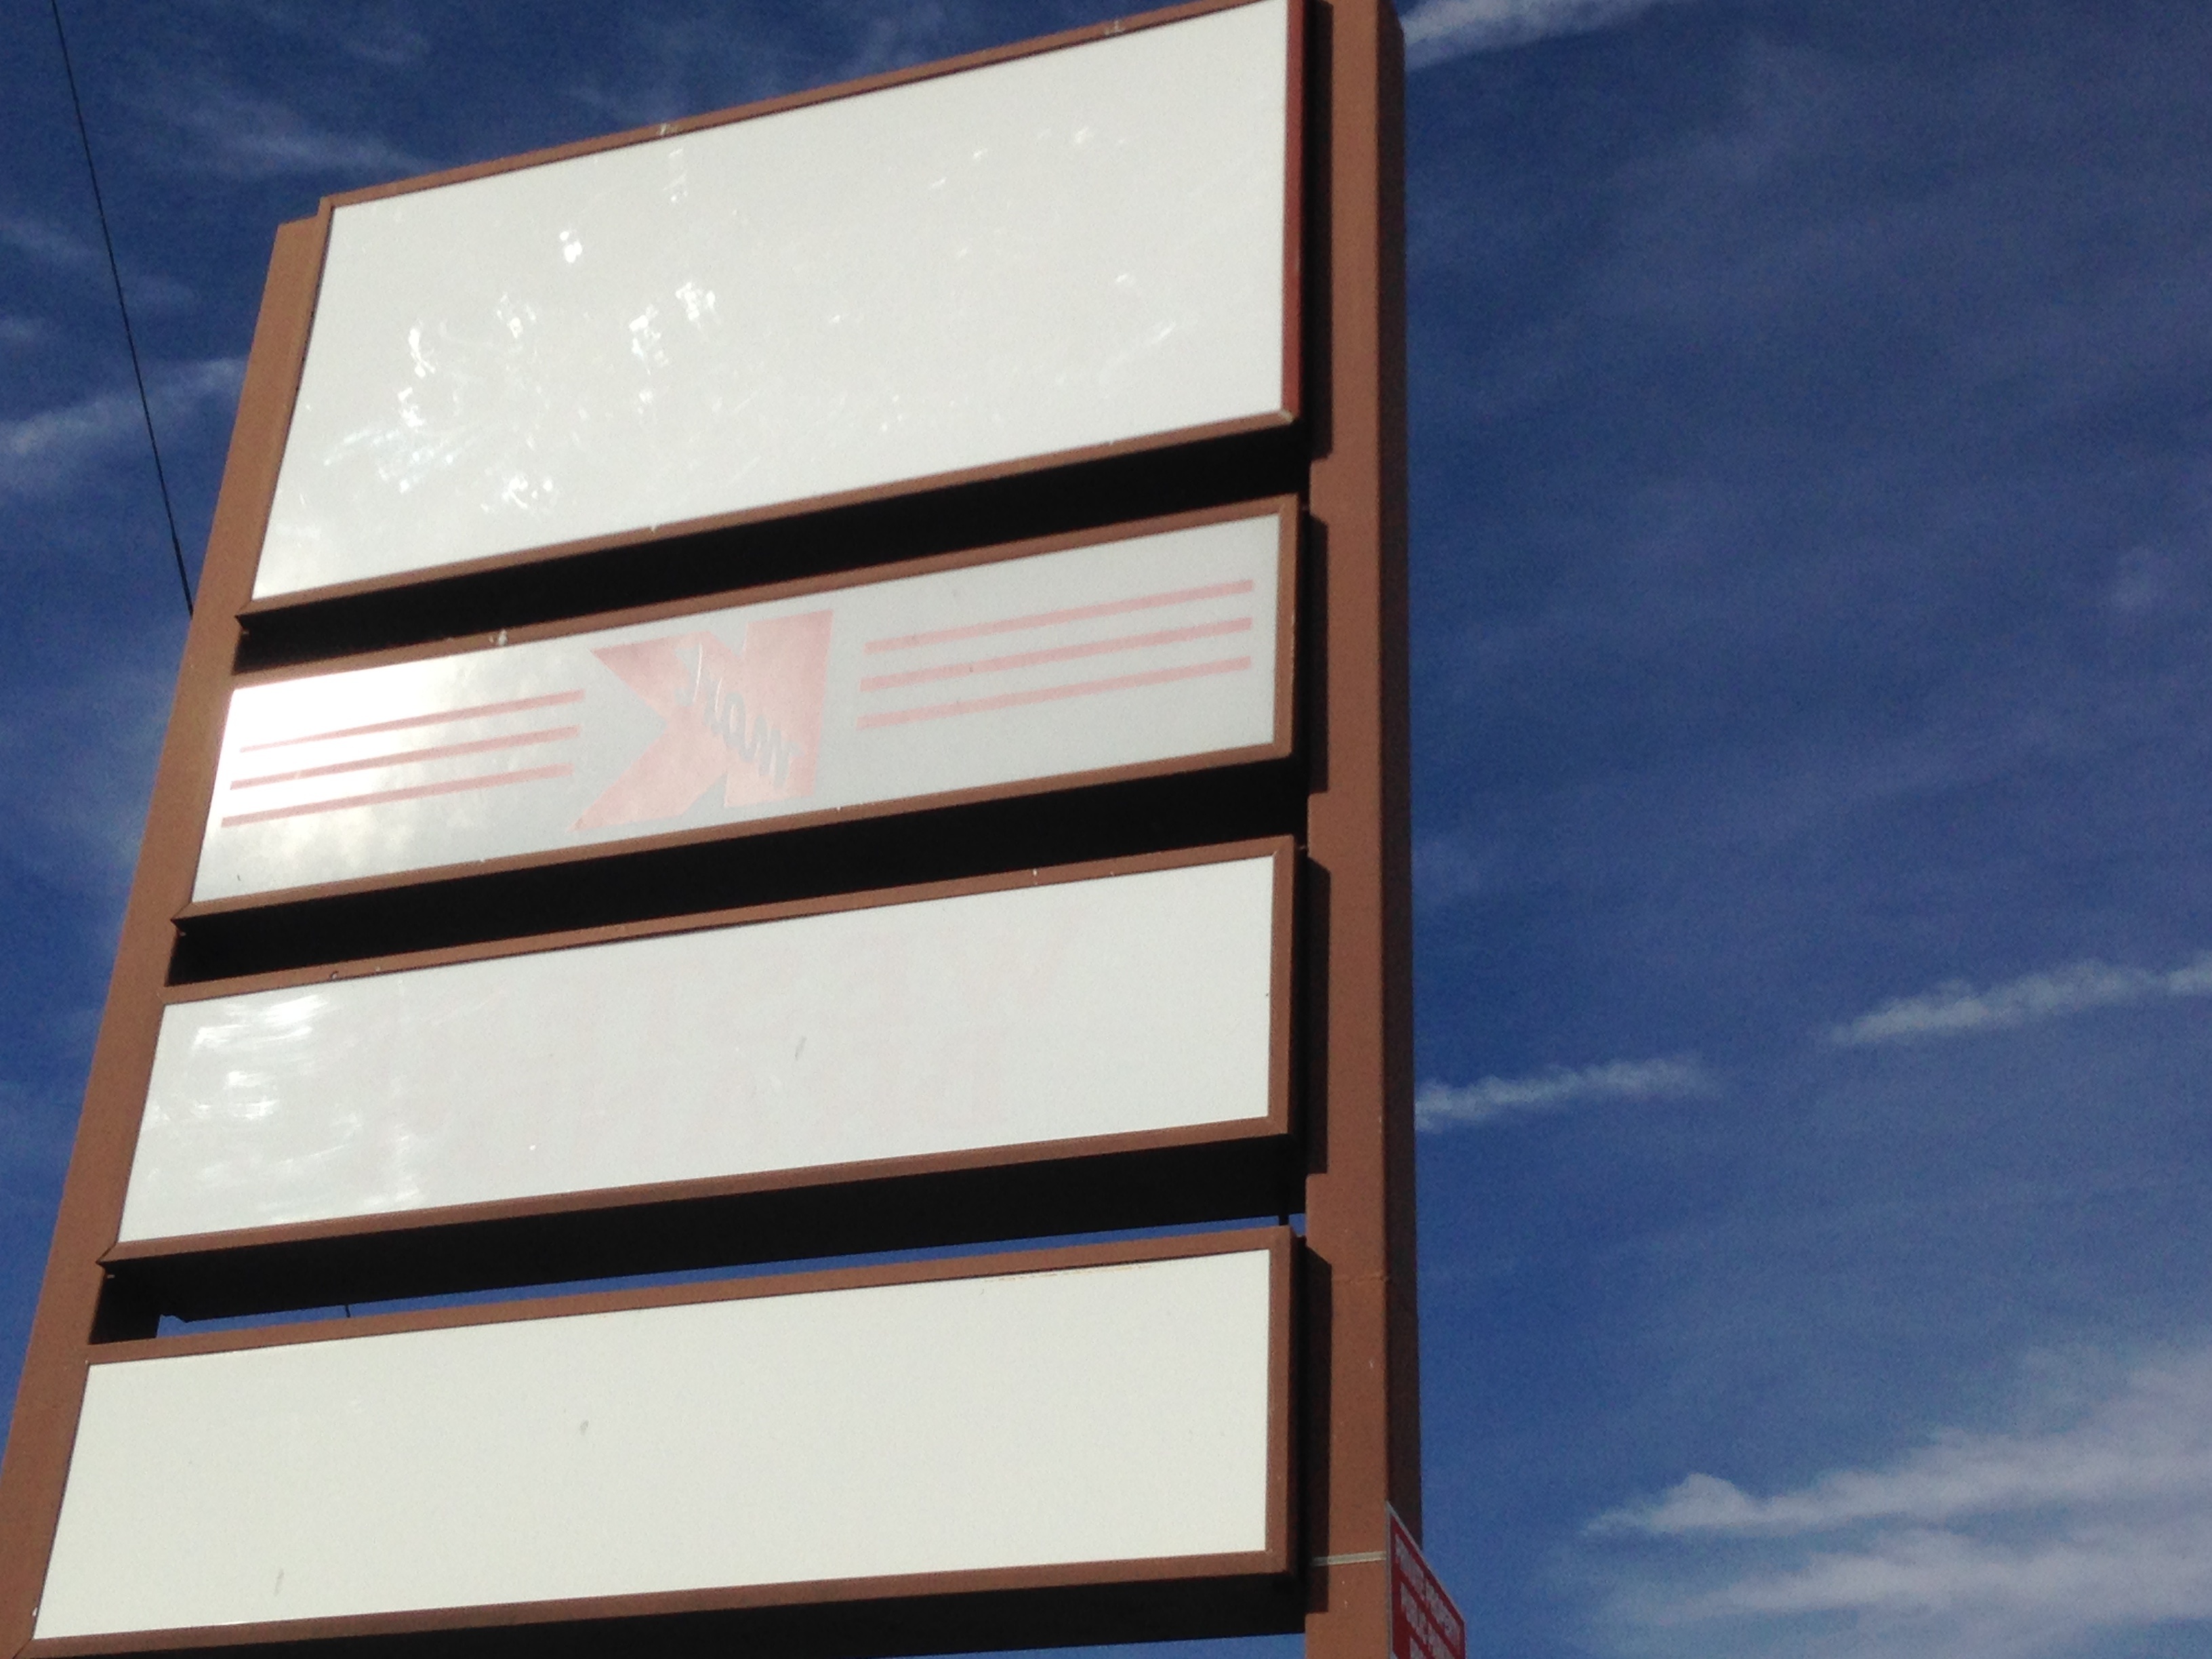
wood, window, shelf, furniture, door, drawer, shelving, chest of drawers, window covering